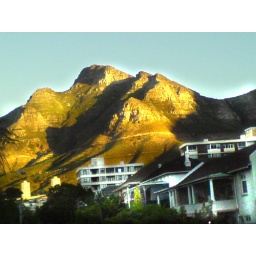
With the picture in photoshop. The untouched version is in the table mountain set